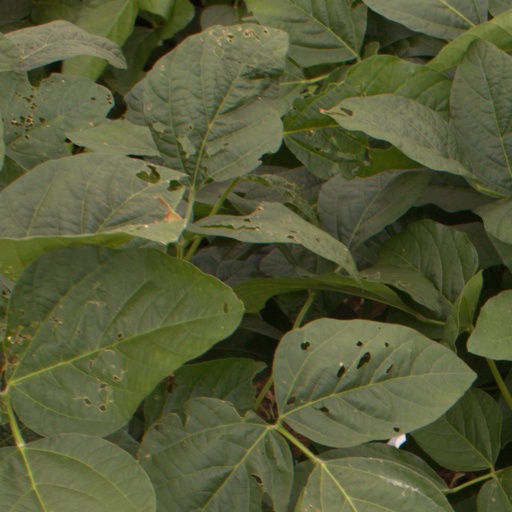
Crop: soybean